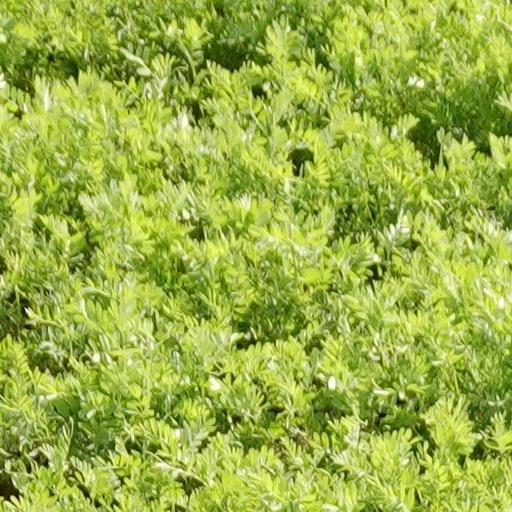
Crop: wheat